Karuppariyalur Kutram Poruttha Naathar Temple

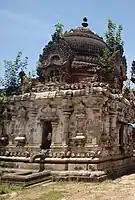
Vimana of the Kutram Poruttha Naathar

It is one of the shrines of the 275 Paadal Petra Sthalams - Shiva Sthalams glorified in the early medieval "Tevaram" poems by Tamil Saivite Nayanars Tirugnanasambandar and Sundarar.